Explosion protection

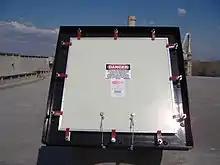
Discharge hood with explosion relief panels and fracture clip releases

There are several fundamental considerations in the review of a system handling potentially explosive dusts, gases or a mixture of the two. Dependent upon the design basis being used, often National Fire Protection Association Guideline 68, the definition of these may vary somewhat. To facilitate providing the reader with an appreciation of the issues rather than a design primer, the following have been limited to the major ones only.